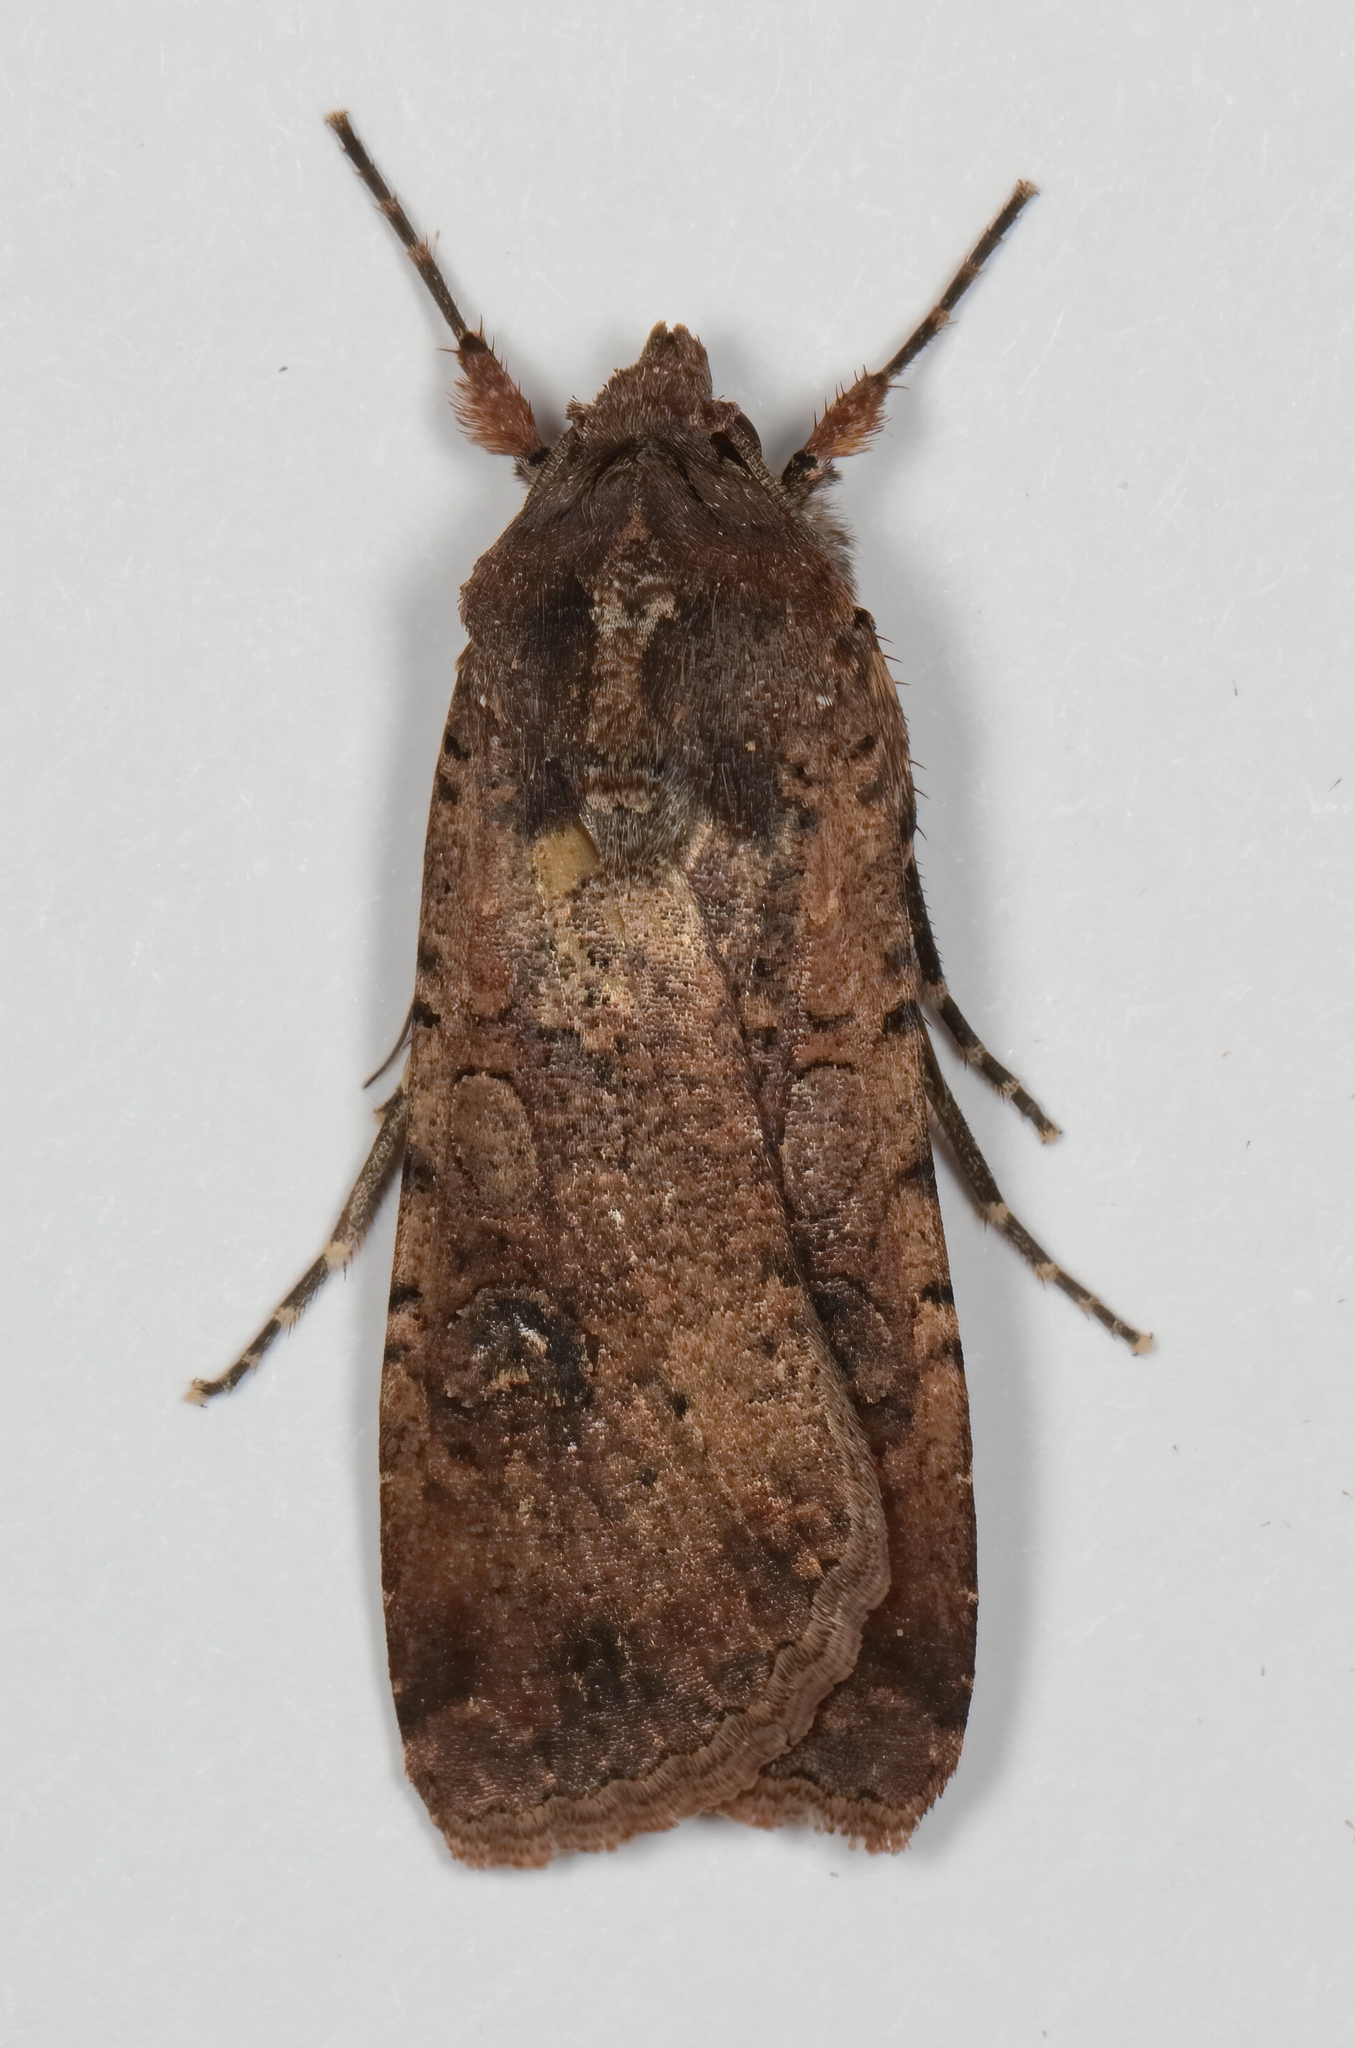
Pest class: cutworms